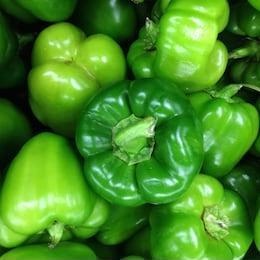
Label: capsicum